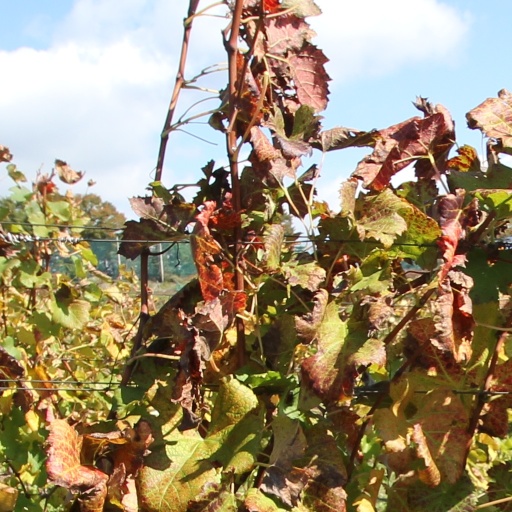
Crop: grape